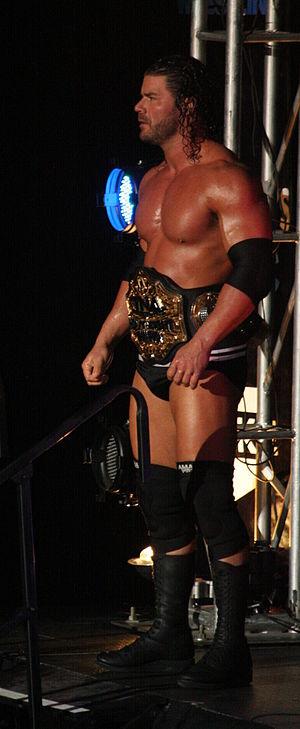
Cet article est une liste des Impact ! World Champions. Le Impact ! World Championship est un championnat mondial de catch. Il est actuellement utilisé à la Impact ! Wrestling. Créé en 2007, il remplace le NWA World Heavyweight Championship qui occupait la fonction de championnat du monde avant que la fédération devienne indépendante de la National Wrestling Alliance.